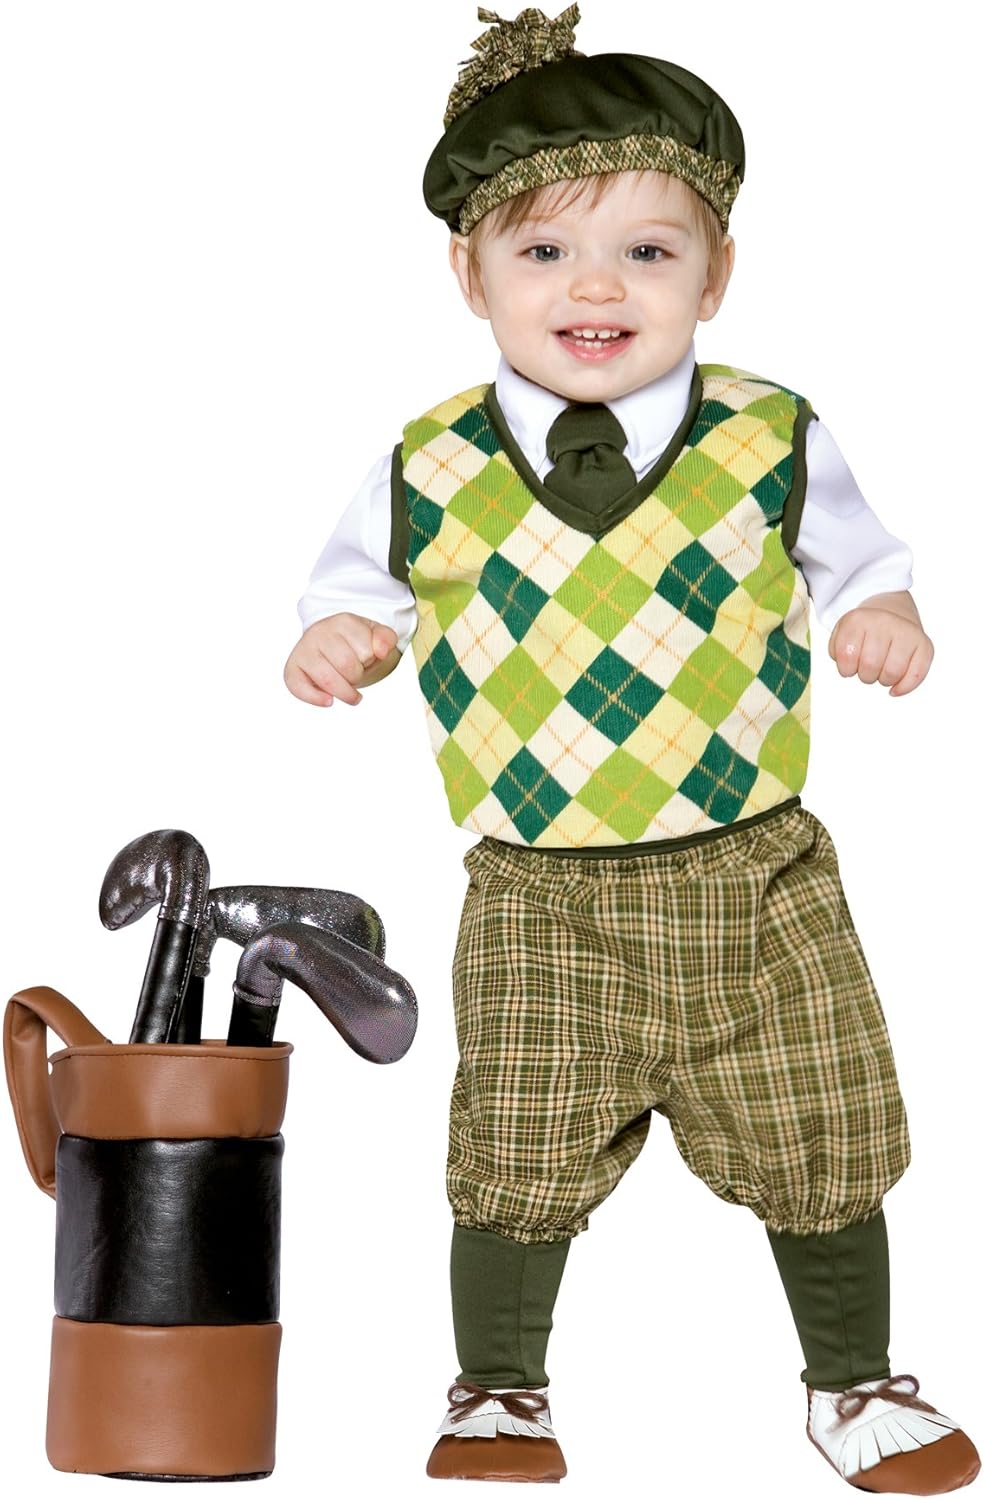
Rasta Imposta Future Golfer Toddler Costume - Green Toddler
Category: AMAZON FASHION
The Future Golfer Toddler Costume will make your toddler look like a professional golfer in the making! Toddler Golfer Costume includes a beret, shirt, pants, shoe covers, golf bag and clubs.-
Features: polyester | Imported | velcro closure | spot clean | clubs can be removed from bag